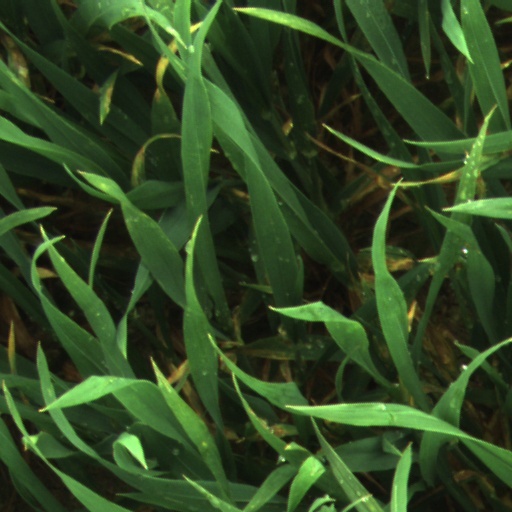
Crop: wheat